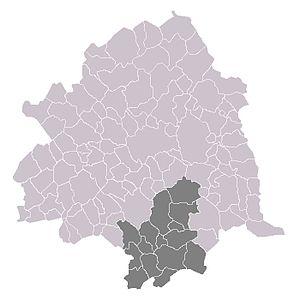
Canton de Pont-à-Marcq dans l'arrondissement de Lille
Le canton de Pont-à-Marcq est un ancien canton français, situé dans le département du Nord et la région Nord-Pas-de-Calais.